Australian military involvement in peacekeeping

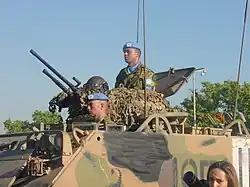
Australian soldiers in a M-113 armoured personnel carrier during a peacekeeping deployment to East Timor in 2002

Australian involvement in international peacekeeping began in 1947 when a small contingent, consisting of just four officers—two Army, one Navy and one Air Force—were deployed to the Dutch East Indies (present-day Indonesia) in September of that year, being deployed as military observers under the auspices of the United Nations Good Offices Commission, during the Indonesian National Revolution. A total of 45 Australians were eventually deployed as part of this commitment, which ended in 1951. After that first operation, Australia's involvement in peacekeeping expanded slowly. Between 1950 and 1989, these commitments, while numerous remained small-scale, consisting of the deployment of small numbers of troops in support roles. In 1989, however, this changed when Australia committed a sizeable engineer force to Namibia; after this, throughout the 1990s Australia made further contributions to peacekeeping operations in various places around the world including the Middle East, Cambodia, Somalia and Rwanda, and in many cases—for example in Somalia where an infantry battalion group was deployed—these deployments have consisted of sizeable numbers of combat troops. Between 1994 and 2003, military observers were sent to Bougainville as part of a peace monitoring mission, firstly as the South Pacific Peacekeeping Force and then the Truce and Peace Monitoring Groups. In 1999, Australia's involvement in peacekeeping reached a new level when it took the lead in deploying a force that peaked at around 6,000 personnel, to East Timor during that country's emergence as an independent nation, before handing over to a UN-led mission in 2000; further commitments to East Timor were also made throughout the following decade as episodes of unrest occurred. Between 2003 and 2013, a total of 7,270 Australian personnel rotated through the Solomon Islands as part of Regional Assistance Mission to Solomon Islands. The early years of the 21st century also saw the deployment of thousands of personnel to operations in Iraq and Afghanistan in warfighting roles. In addition, smaller scale commitments were made to missions in Africa, including to places like Sierra Leone, Ethiopia, Eritrea, Sudan and Darfur.